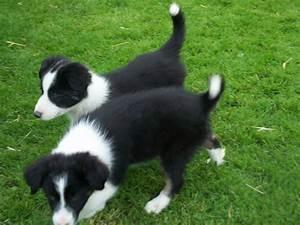
dog